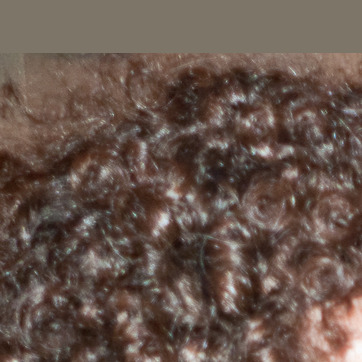
Material: hair